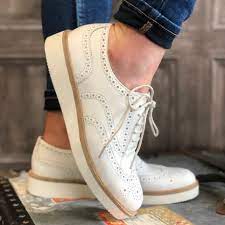
Label: Brogue